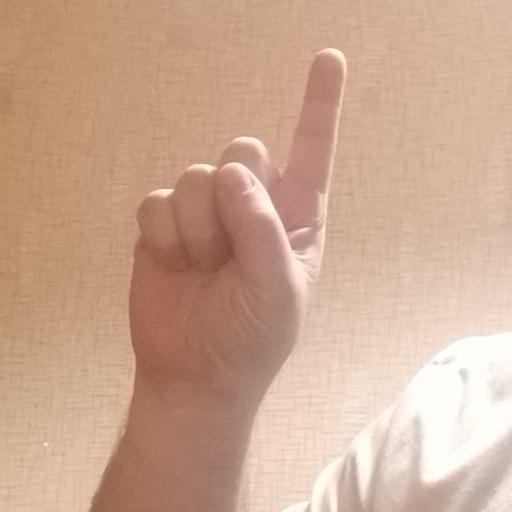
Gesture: one